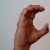
The image shows a hand gesture representing the letter 'C' in Indian Sign Language.